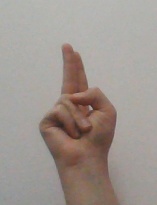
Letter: taa